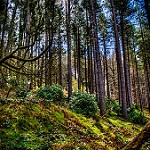
Label: forest